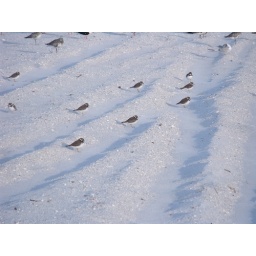
cute little birds in the ruts